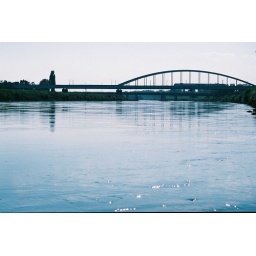
12 pliva patka preko save (the duck swims over river sava*......*lost in translation)